Education in Texas

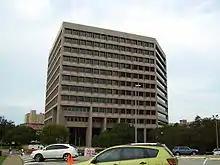
The main offices of the Texas Education Agency are located in the William B. Travis State Office Building in Austin

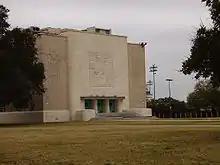
The entrance to the Lamar High School auditorium in Houston is decorated with a map of the state of Texas.

Texas has over 1,000 school districts—ranging in size from the gigantic Houston Independent School District to the Divide Independent School District in rural south Texas, which has had as few as eight students at one time in the district. All but one of the school districts in Texas are separate from any form of municipal government, hence they are called "independent school districts", or "ISD" for short. School districts may (and often do) cross city and county boundaries. School districts have the power to tax their residents and to use eminent domain. The sole exception to this rule is Stafford Municipal School District, which serves all of the city of Stafford.